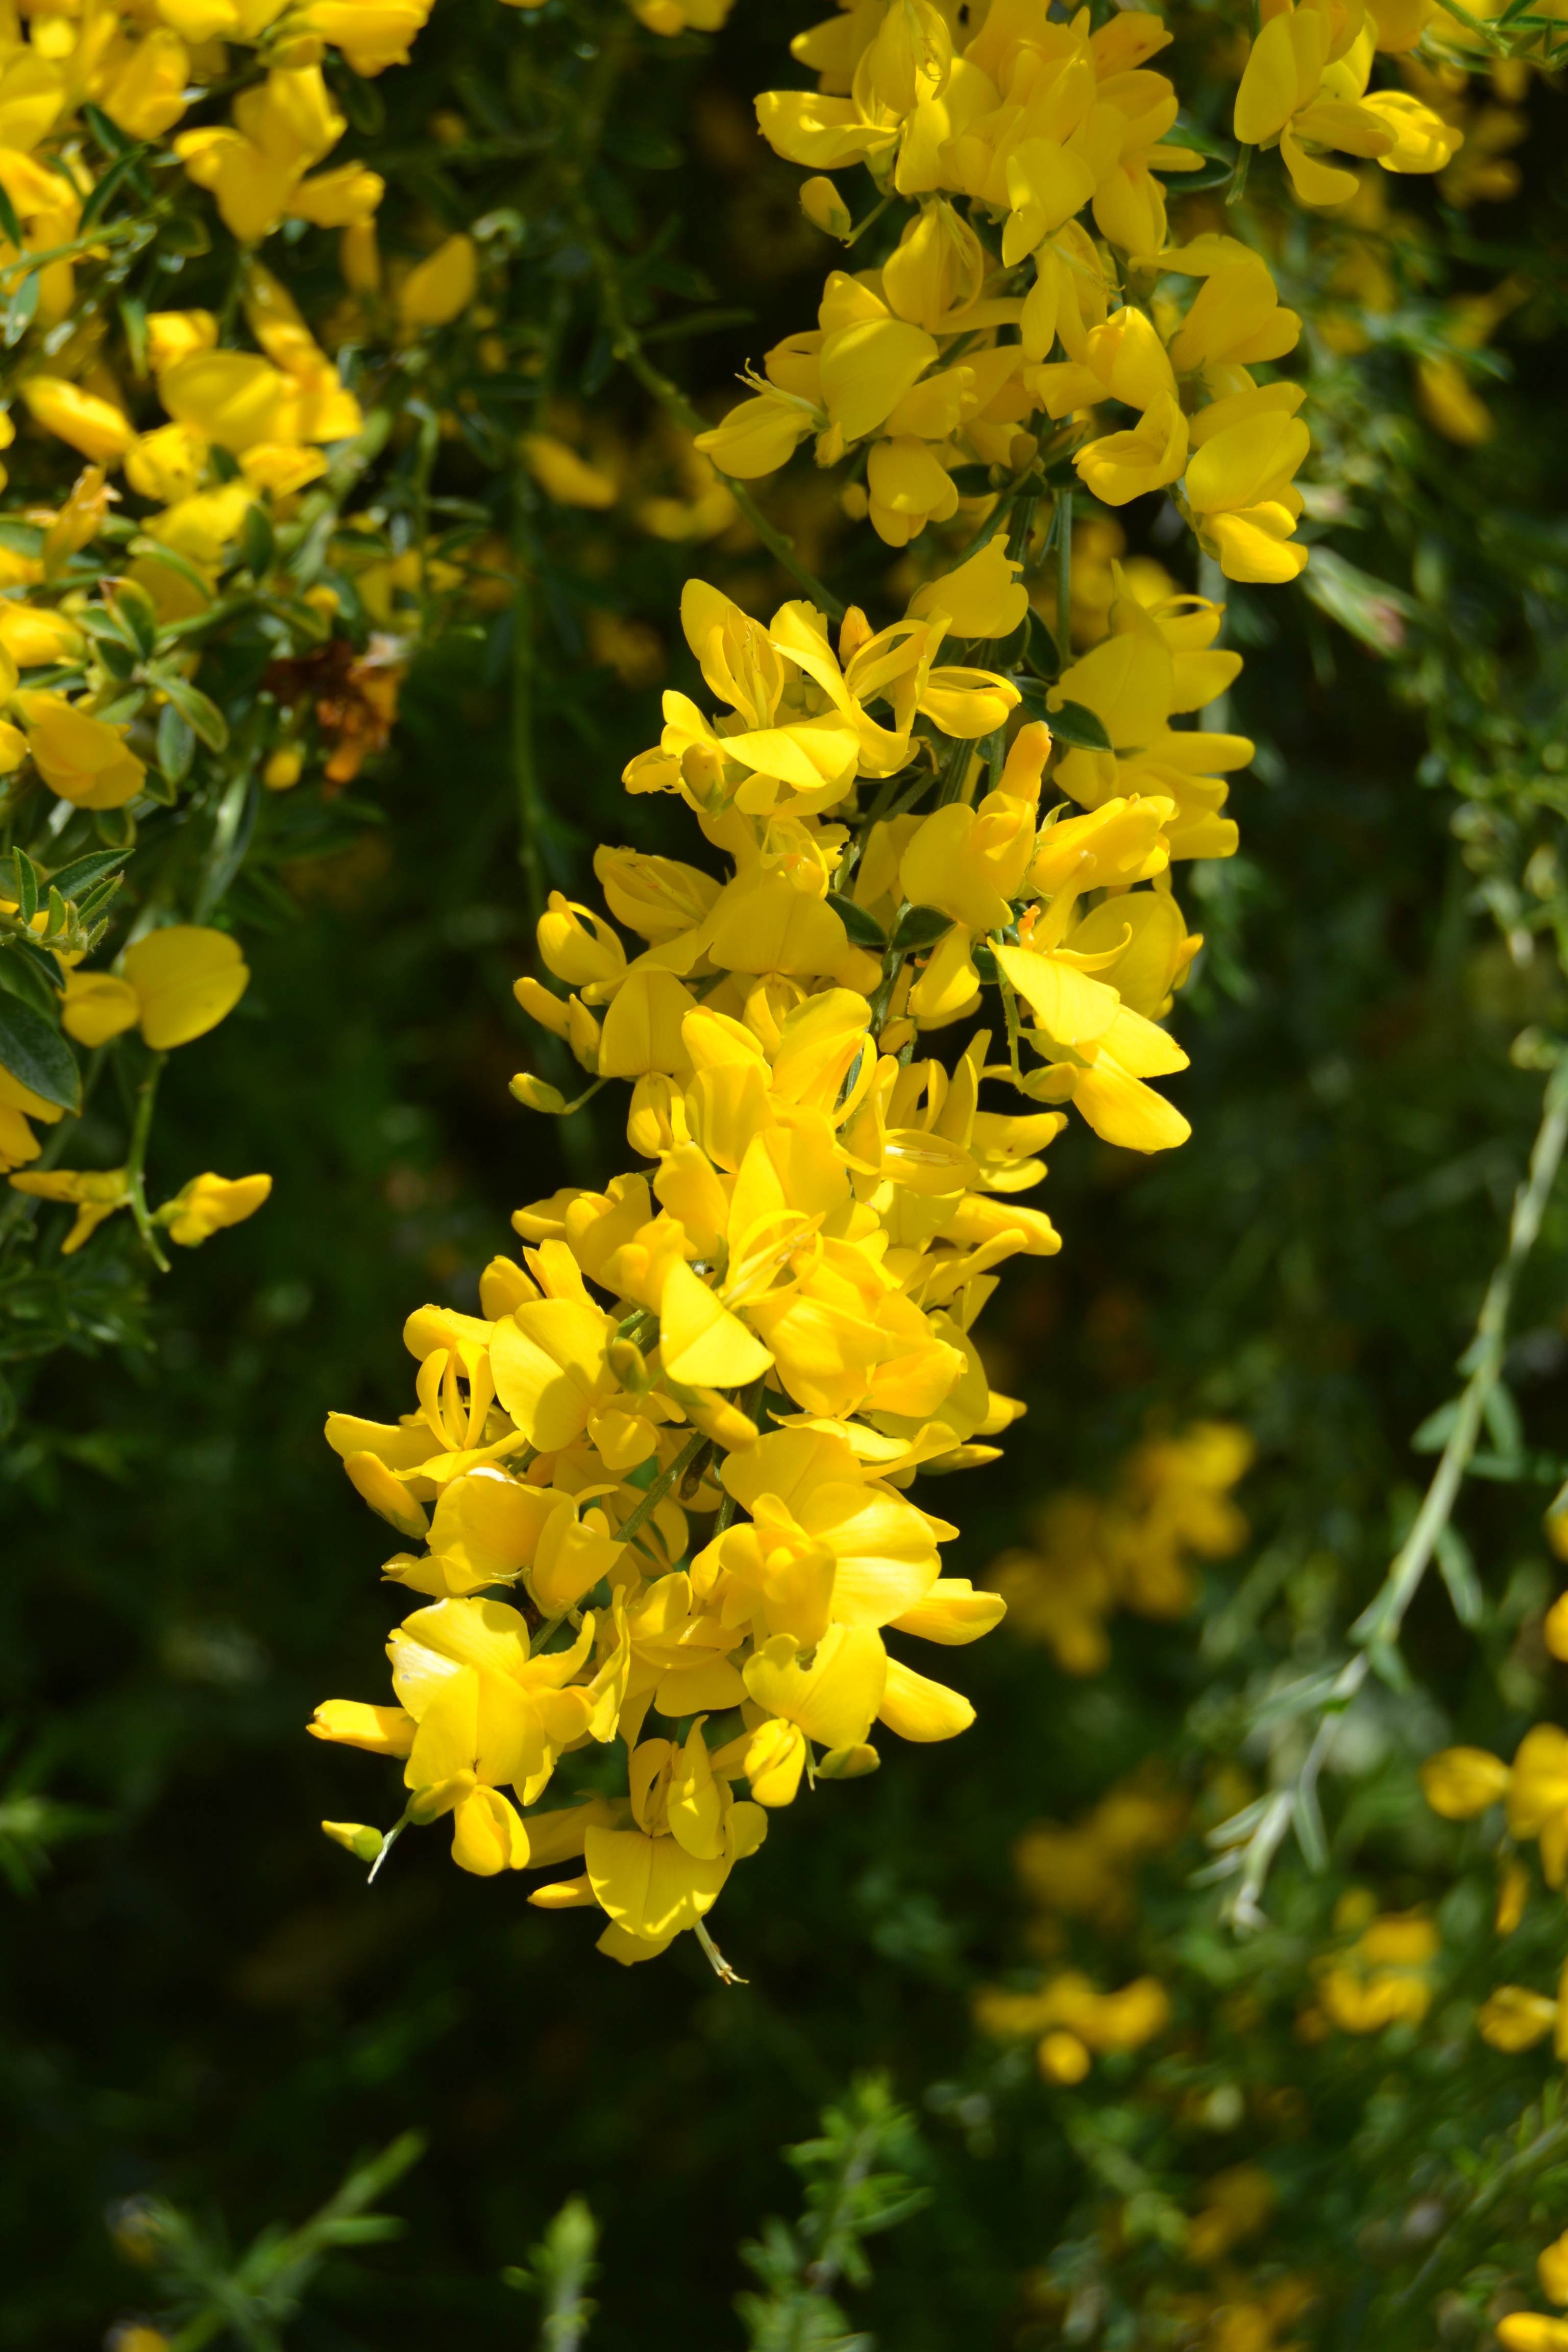
blossom, plant, flower, herb, produce, botany, yellow, flora, rapeseed, wildflower, shrub, rue, cluster, broom, mustard, brassica, flowering plant, legumes, genista, subshrub, piorno, verbascum, land plant, mustard plant